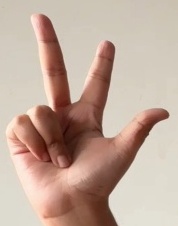
ASL sign: 3